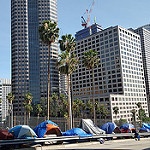
Scene: Outdoor